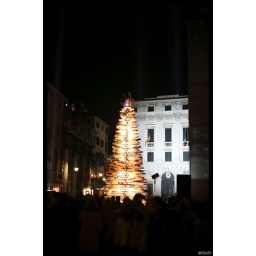
A glass christmas tree in S.Marco square, Venice